Blackstock Residence

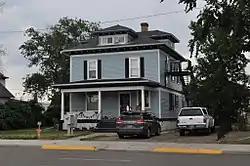

The Blackstock Residence at 217 W. Towne in Glendive, Montana is a historic house that was built sometime between 1905 and 1910. It was listed on the National Register of Historic Places in 1988.